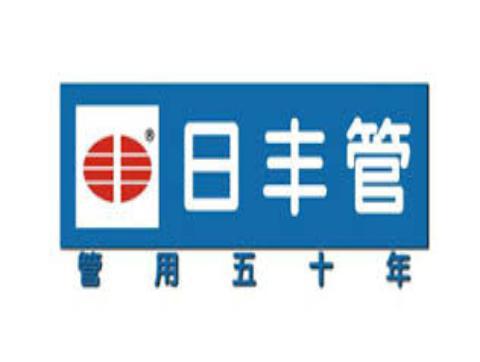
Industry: Others